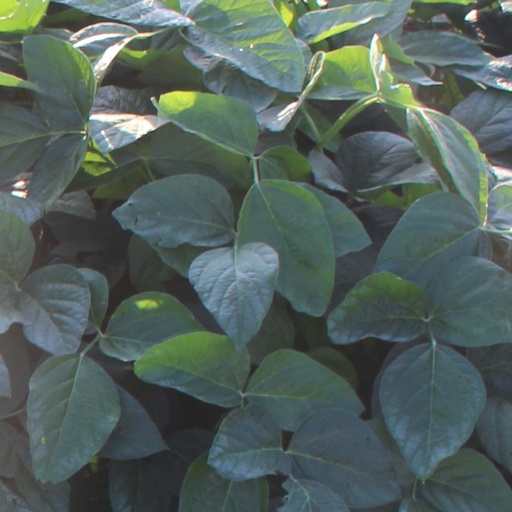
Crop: soybean